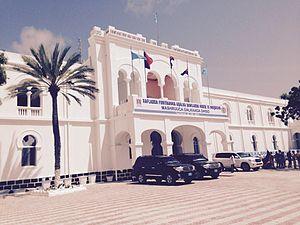
La Chambre haute du Parlement fédéral de Somalie est la chambre haute du parlement bicaméral du pays, créée en 2012.